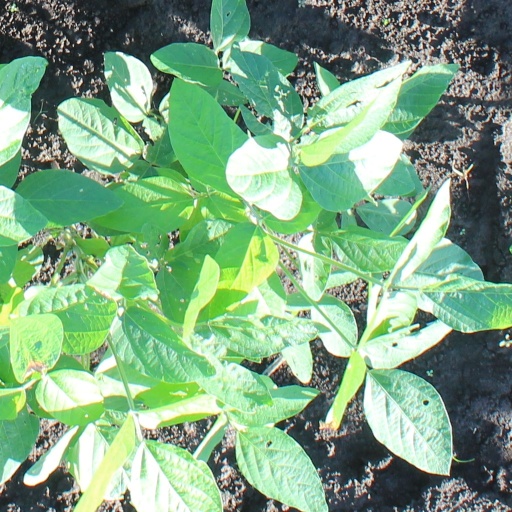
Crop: soybean